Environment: real
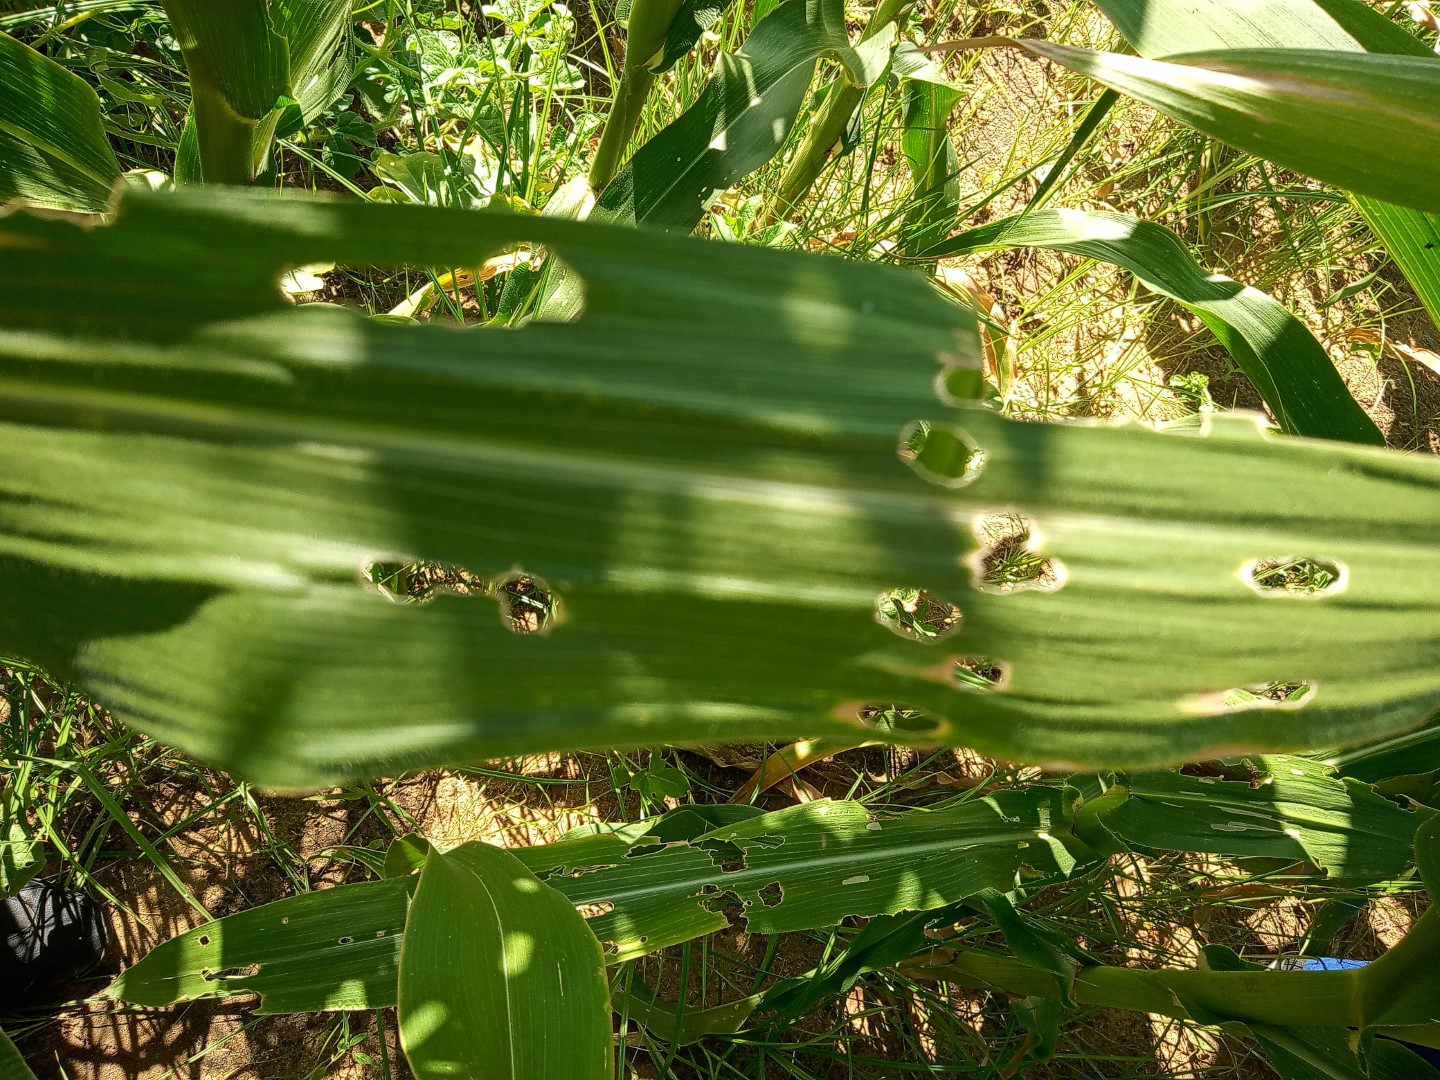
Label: fall_armyworm